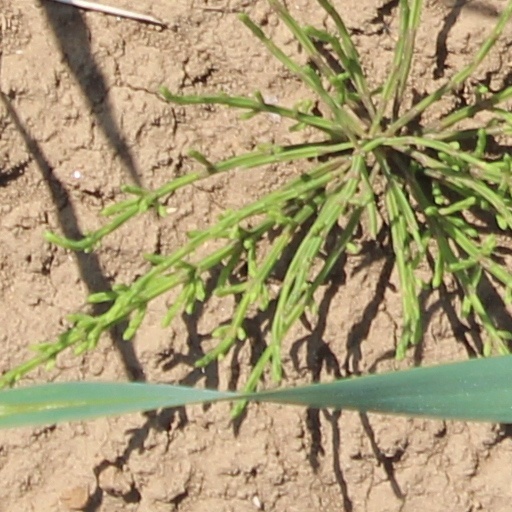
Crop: wheat